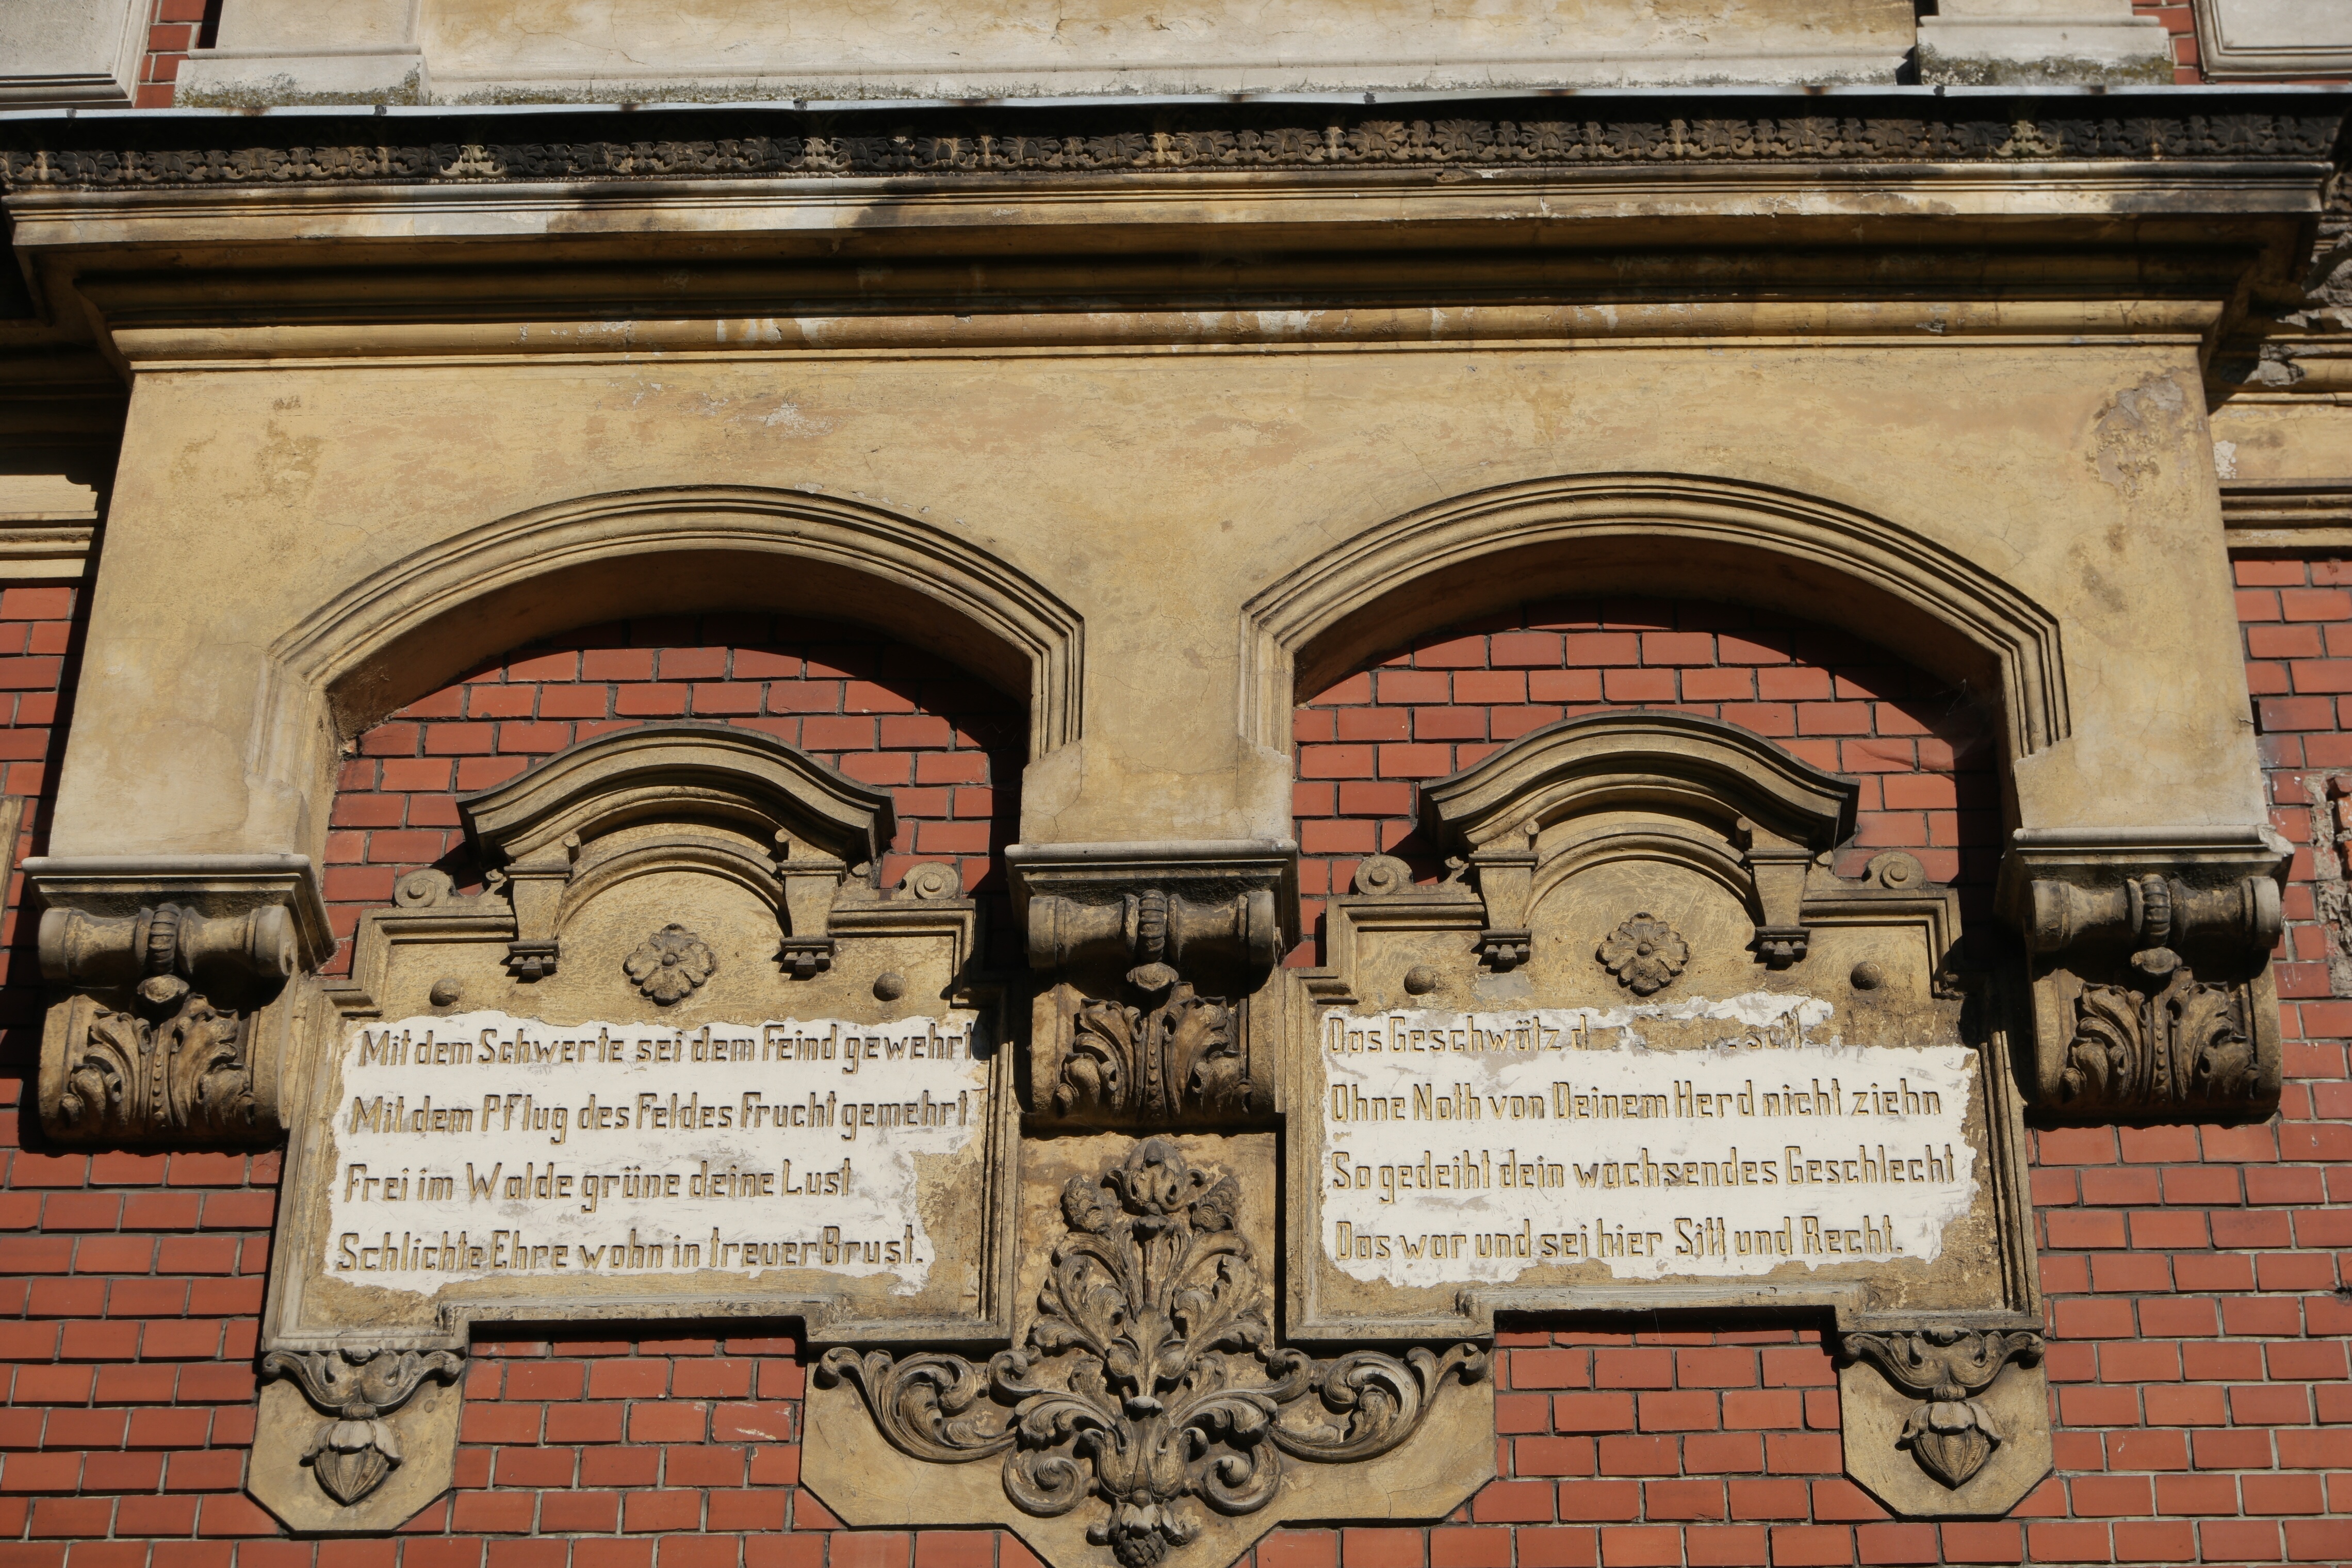
architecture, building, monument, arch, castle, facade, ruin, art, temple, poland, synagogue, history, historical, carving, solution, stucco, saying, silesia, motte, krawarn, ancient history